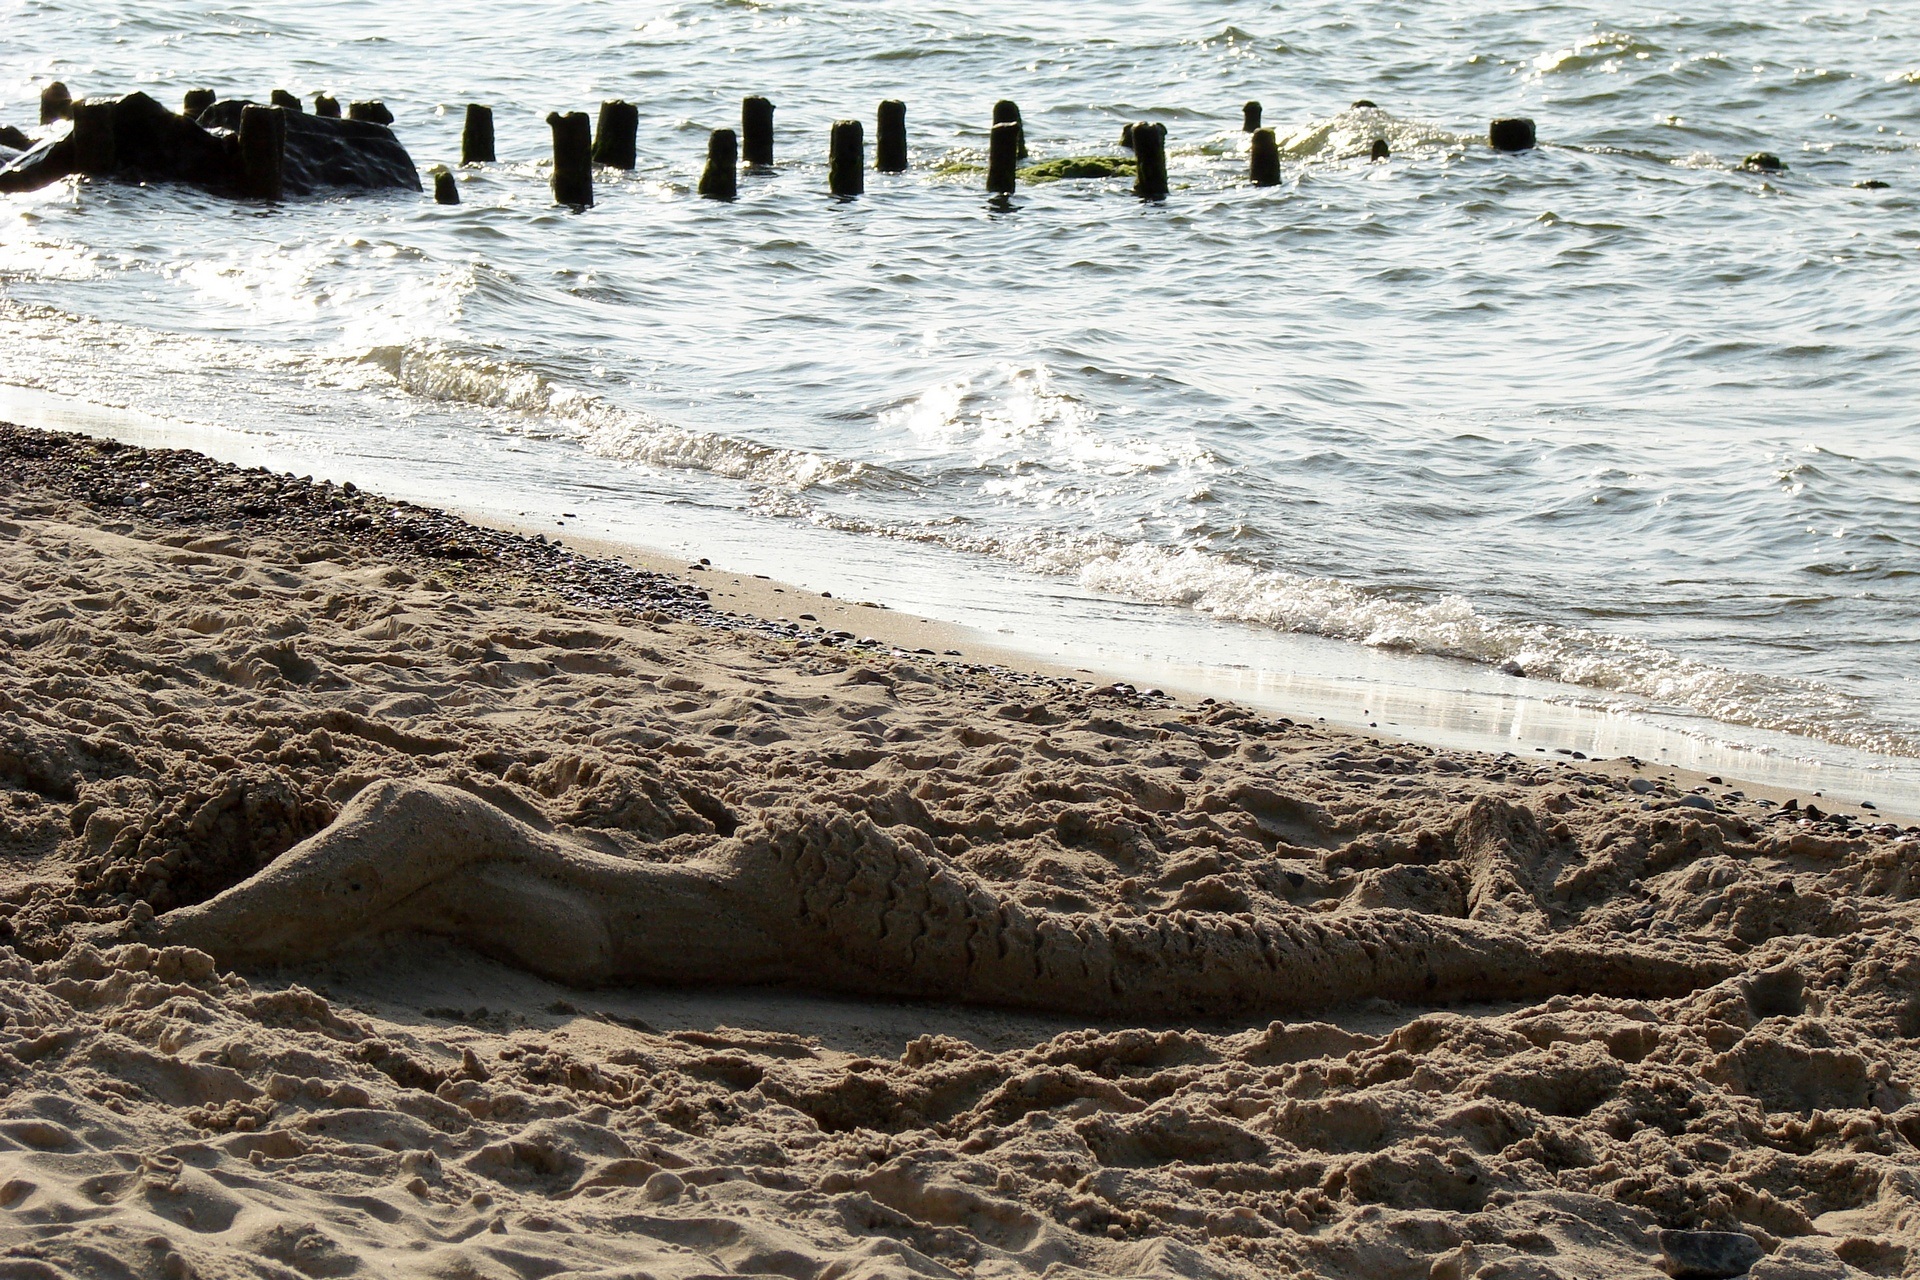
beach, sea, coast, water, sand, rock, ocean, shore, wave, summer, vacation, travel, wildlife, europe, relax, holiday, reptile, tourism, material, crocodile, sculpture, art, waves, baltic